Thirteenth siege of Gibraltar

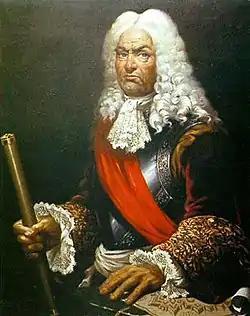
The Flemish born engineer Marquis de Verboom

Despite Verboom's doubts, the King gave de las Torres leave to attempt an assault on Gibraltar. The count began to muster the besieging troops at San Roque at the start of 1727, in total thirty infantry battalions, six squadrons of horse, seventy-two mortars, and ninety-two guns (although on occasion some heavier guns were brought from Cadiz). Large parts of the army were not themselves Spanish. Of the thirty infantry battalions nineteen were foreign mercenaries: three battalions of Walloons, three French Belgian, four Irish, two Savoyard, two Neapolitan, one Swiss, one Corsican, and one Sicilian. Serving alongside the Jacobite Irish was the infamous Duke of Wharton. A notorious libertine, alcoholic, and founder of the original Hellfire Club, Wharton had fled England (to escape his creditors following the South Sea Bubble stock market crash) and joined the cause of the Old Pretender. He attained permission from Philip V to serve as volunteer aide-de-camp to the Count de las Torres, and was something of an embarrassment to both sides. 'The Duke of Wharton never comes into the trenches but when he is Drunk, and that then, and only then, he is mightily valiant.' He was to be badly injured in the leg during the siege and he was later declared an outlaw by the British Government.